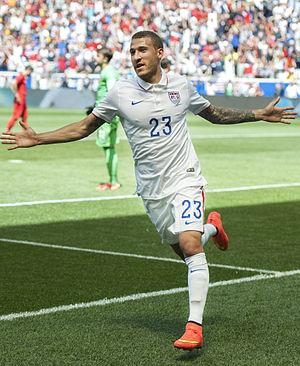
Fabian Johnson est un joueur international américain de soccer né le 11 décembre 1987 à Munich et possédant la nationalité allemande. Il joue au poste de défenseur.